Sucia Island

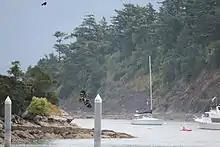
Young bald eagle soars over Sucia Island

Shallow Bay, located on the island's west side, is protected from all but westerly winds and waves. There are seven mooring buoys and room for 40-50 small pleasure craft in this anchorage. There are beaches on three sides including a sandy beach to the north. Pebble Beach in the center is the access point to the camping and moorage pay station, as well as a large group camping site with a covered eating area and environmentally friendly composting toilets. True to its name, Shallow Bay averages deep. The anchorage provides good holding in sandy areas but the bottom may be rockier towards the center and mouth of the bay.